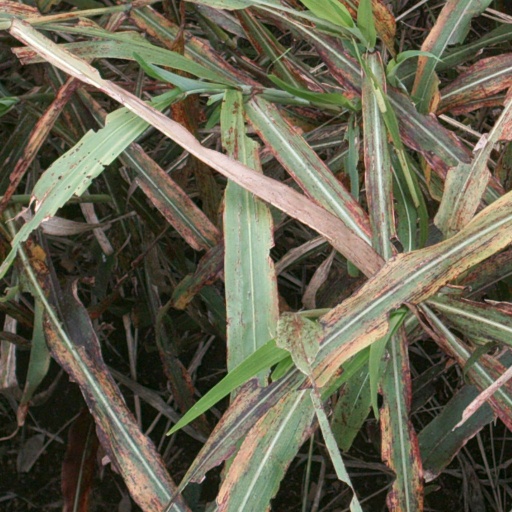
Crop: sorghum